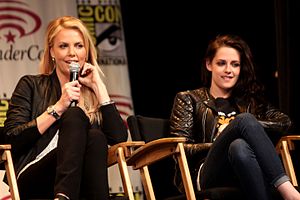
Snow White and the Huntsman / Medvirkende
Charlize Theron Kristin Stewart under interview om filmen i marts 2012.
Snow White and the Huntsman er en amerikansk dark fantasy actionfilm fra 2012. Filmen baseret på det tyske eventyr "Snehvide" af Brødrene Grimm. Filmen er instrueret af Rupert Sanders og har Kristen Stewart i hovedrollen som Snehvide.